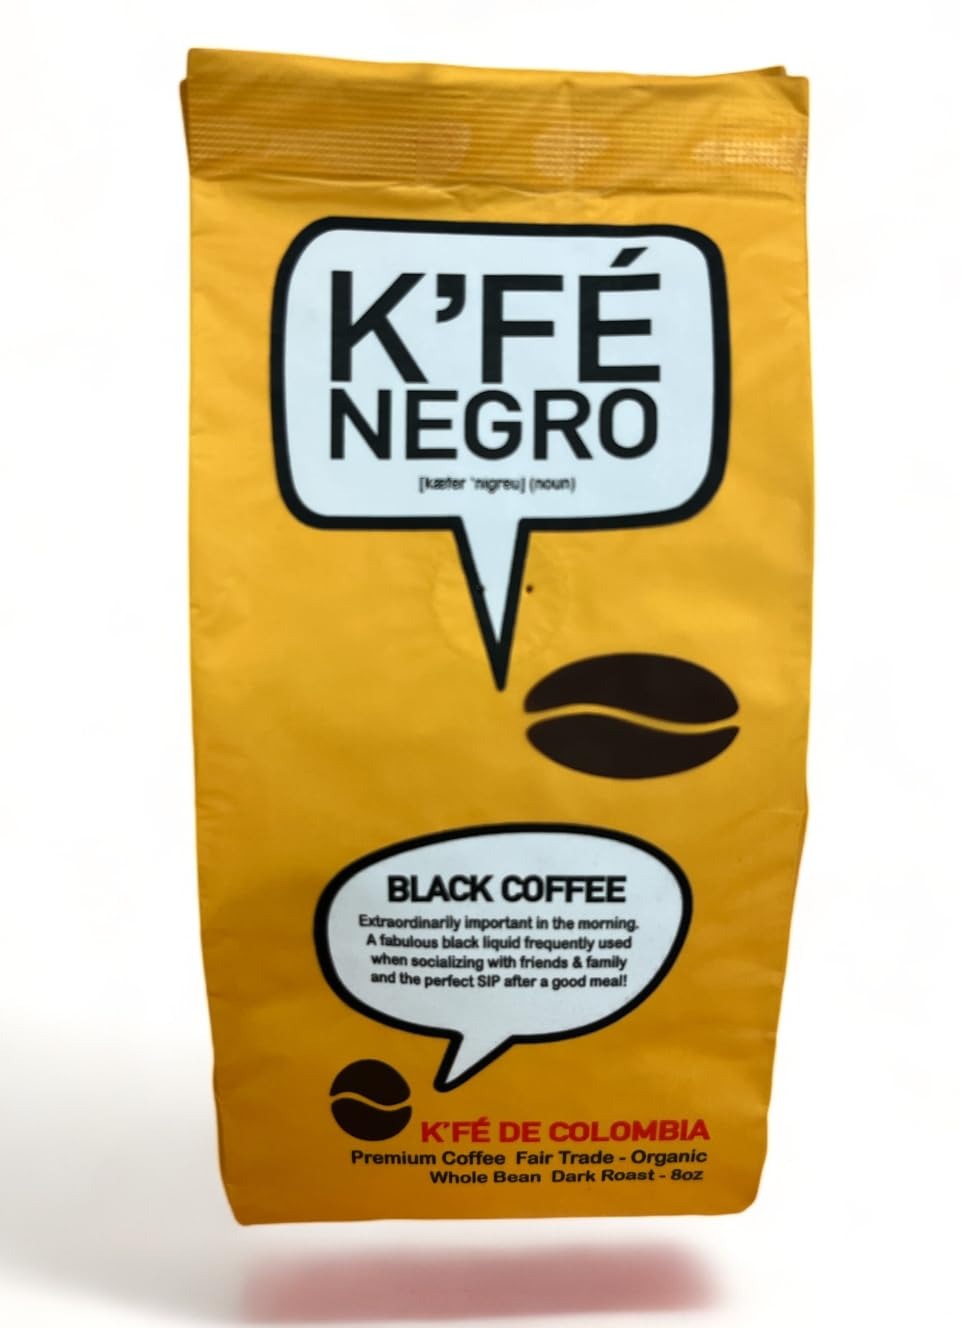
Item Name: K'FE Negro - Colombian Dark Roast Whole Bean Coffee - Fair Trade Organic, Single Origin, Specialty Grade, Bold & Smooth Flavor, Fresh Roasted - 8oz
Bullet Point 1: Experience the Bold & Smooth Taste of K'FE Negro - Premium Colombian Coffee Indulge in the rich, bold, and smooth taste of K'FE Negro Colombian Dark Roast Coffee – a Fair Trade Organic, single-origin coffee crafted for true coffee lovers. Sourced from the finest Colombian highlands, these specialty-grade whole beans are freshly roasted to perfection, delivering a deep, full-bodied flavor with notes of dark chocolate, caramel, and a hint of citrus.
Bullet Point 2: 🔥 Why Choose K'FE Negro? ✔ 100% Colombian Single-Origin: Grown at high altitudes for a naturally rich and smooth taste. ✔ Dark Roast Whole Beans: Perfect for espresso, French press, pour-over, and drip brewing. ✔ Fair Trade & Organic Certified: Ethically sourced for sustainability and superior quality. ✔ Small Batch Roasted: Ensuring maximum freshness and optimal flavor in every sip. ✔ Low Acidity & Full-Bodied Flavor: Ideal for those who love bold yet smooth coffee.
Bullet Point 3: 💡 Perfect for: Coffee lovers, baristas, home brewers, and those who appreciate premium, ethically sourced coffee. ✅ Freshly Roasted & Shipped Fast – Experience café-quality coffee from the comfort of your home!
Bullet Point 4: ✅ PREMIUM COLOMBIAN COFFEE – 100% single-origin Colombian beans, grown at high altitudes for superior quality. ✅ BOLD & SMOOTH DARK ROAST – Full-bodied flavor with hints of dark chocolate and caramel. ✅ FAIR TRADE & ORGANIC – Ethically sourced, environmentally friendly, and free from chemicals. ✅ WHOLE BEAN FRESHNESS – Small-batch roasted and packed for peak flavor and aroma. ✅ VERSATILE BREWING OPTIONS – Ideal for espresso, French press, pour-over, and drip coffee makers.
Product Description: ☕ K'FE NEGRO – Bold, Smooth & Energizing Black Coffee K'FE Negro (pronounced ka-fay neh-gro) means Black Coffee – the ultimate boost of caffeine for mornings, work hours, study sessions, and social gatherings. Crafted from premium, dark-roasted coffee beans, this rich, full-bodied coffee delivers an intense yet smooth experience in every sip. 🔥 Why Choose K'FE Negro? ✔ 100% Specialty-Grade Coffee – Crafted for bold flavor and smooth richness ✔ Dark Roast Whole Beans – Perfect for espresso, French press, pour-over, and drip brewing ✔ High-Caffeine Kick – Stay energized and focused all day ✔ Small Batch Roasted – Freshness guaranteed for peak flavor ✔ Versatile Grind Options – Adjust your grind for the perfect brew ☕ Brewing Tips: Coarse Grind – Best for French press, extracting deep, rich flavors Medium-Coarse – Ideal for immersion brewers like Clever Dripper Medium Grind – Perfect for most drip coffee makers Fine Grind – Best for espresso, delivering a strong, smooth shot ✅ Enjoy coffee the way it was meant to be – bold, aromatic, and unforgettable!
Value: 8.0
Unit: Ounce

Price: 10.49